Effie Bancroft

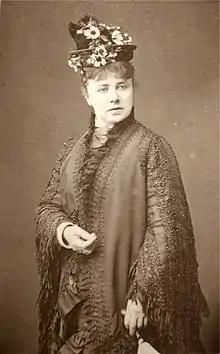
Marie Wilton (later Effie Bancroft)

Marie Effie Wilton, Lady Bancroft (1836–1921) was an English actress and theatre manager. She appeared onstage as Marie Wilton until after her marriage in December 1867 to Squire Bancroft, when she adopted his last name. Bancroft and her husband were important in the development of Victorian era theatre through their presentation of innovative plays at the London theatres that they managed, first the Prince of Wales's Theatre and later the Haymarket Theatre.